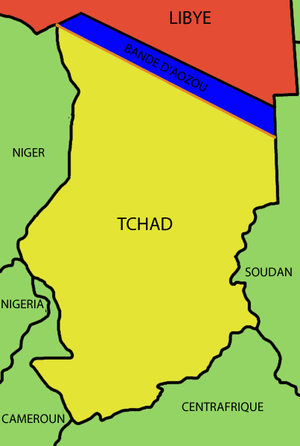
Le massif du Tibesti est un massif montagneux du Sahara central, situé principalement à l'extrême Nord du Tchad, avec une petite extension dans le Sud de la Libye. Son point culminant, l'Emi Koussi, se trouve au sud du massif et constitue avec 3 415 mètres d'altitude à la fois le plus haut sommet du Tchad et du Sahara. Le Bikku Bitti est pour sa part le sommet le plus élevé de Libye. Le tiers central du massif est d'origine volcanique et se compose notamment de cinq volcans boucliers majeurs surmontés de larges caldeiras : l'Emi Koussi, le Tarso Toon, le Tarso Voon, le Tarso Yega et le Tarso Toussidé. Les importantes coulées de lave ont formé de vastes plateaux qui surmontent des grès du Paléozoïque. Cette activité volcanique, apparue lors de la mise en place d'un point chaud durant l'Oligocène, s'est prolongée par endroits jusqu'à l'Holocène et se traduit encore par des fumerolles, des sources chaudes, des mares de boue ou encore des dépôts de natron et de soufre. L'érosion a formé des aiguilles volcaniques et entaillé des gorges au fond desquelles coulent des cours d'eau au débit irrégulier qui se perdent rapidement dans les sables du désert.
La bande d'Aozou est un territoire tchadien, de 114 000 km² et 100 km de large, revendiquée par la Libye, qui l'a envahie en 1973 et annexée en 1976, avant sa reconquête par le Tchad en 1987, pendant le conflit tchado-libyen.